Saarang

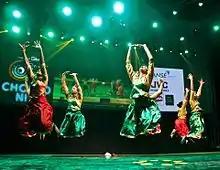
Students performing at a Choreo event

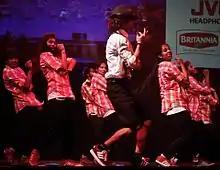
IIT students perform at Choreo Nite

Saarang has observed a wide range of personalities present lectures and conduct demonstrations during the event and as a part of Pre-Saarang activities. "Spotlight", a concept in the previous editions of Saarang was a platform for famous and notable persons from various fields to address the audience and hold interactive sessions with them. Past speakers featured in Saarang include Dr. Shashi Tharoor, Kamal Hassan, Shriya Saran, Manu Joseph, Nawazuddin Siddiqui, Mahesh Dattani, Leela Samson, Leander Paes, Kiran Bedi, Anita Rathnam, Ira Trivedi and R. Balakrishnan.